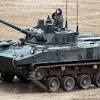
Label: BMD